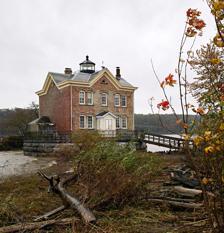
Building: Saugerties Light
Country: United States of America
Year built: 1838
Lighthouse Saugerties Light Location Hudson River at Esopus Creek , Saugerties, New York Coordinates 42°4′19.53″N 73°55′46.72″W / 42.0720917°N 73.9296444°W / 42.0720917; -73.9296444 Tower Constructed 1869 Foundation Granite Block Crib Construction Brick Automated 1954 Height 46 feet (14 m) Shape Square Markings Natural w/ Black Lantern Heritage National Register of Historic Places listed place Light First lit 1869 Deactivated 1954-1990 Focal height 42 feet (13 m) Lens Sixth Order Fresnel lens Range 5 nmi (9.3 km; 5.8 mi) Characteristic Occulting White 4 seconds (Oc W 4s) Saugerties Lighthouse U.S. National Register of Historic Places Architectural style Italianate MPS Hudson River Lighthouses TR NRHP reference No. 79001642 Added to NRHP May 29, 1979 Saugerties Light , known also as the Saugerties Lighthouse , is a lighthouse on the Hudson River north of Saugerties , New York . History When it was built in 1869, it replaced the earlier 1838 lighthouse.  Its Coast Guard service was ended in 1954. It is currently managed by the non-profit Saugerties Lighthouse Conservancy which purchased the lighthouse in 1986 and has restored it.  The conservancy manages the nature trail leading to the lighthouse, offers two bed and breakfast rooms and public tours.  A small museum displays artifacts of the original lighthouse and the restoration efforts, as well as the history of the Saugerties waterfront. The lighthouse keeper of 1835 was Abraham Persons.  He was paid $350 for the year. US Coast Guard photo The US Coast Guard has identified Saugerties Light as one of its Historic Light Stations in New York. Saugerties Light is shown on the NOAA Chart 12347. Cultural The Archives Center at the Smithsonian National Museum of American History has a collection (#1055) of souvenir postcards of lighthouses and has digitized 272 of these and made them available online.  These include postcards of Saugerties Light with links to customized nautical charts provided by National Oceanographic and Atmospheric Administration . Saugerties Light is listed on the National Park Service 's Maritime Heritage Program list of lighthouses to visit, and as one of New York's Historic Light Stations. Notes